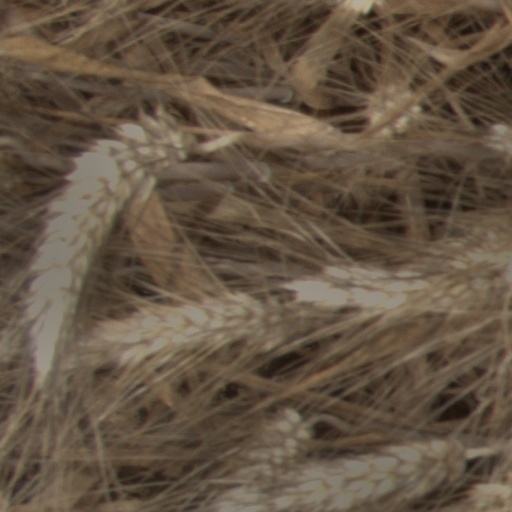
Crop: wheat